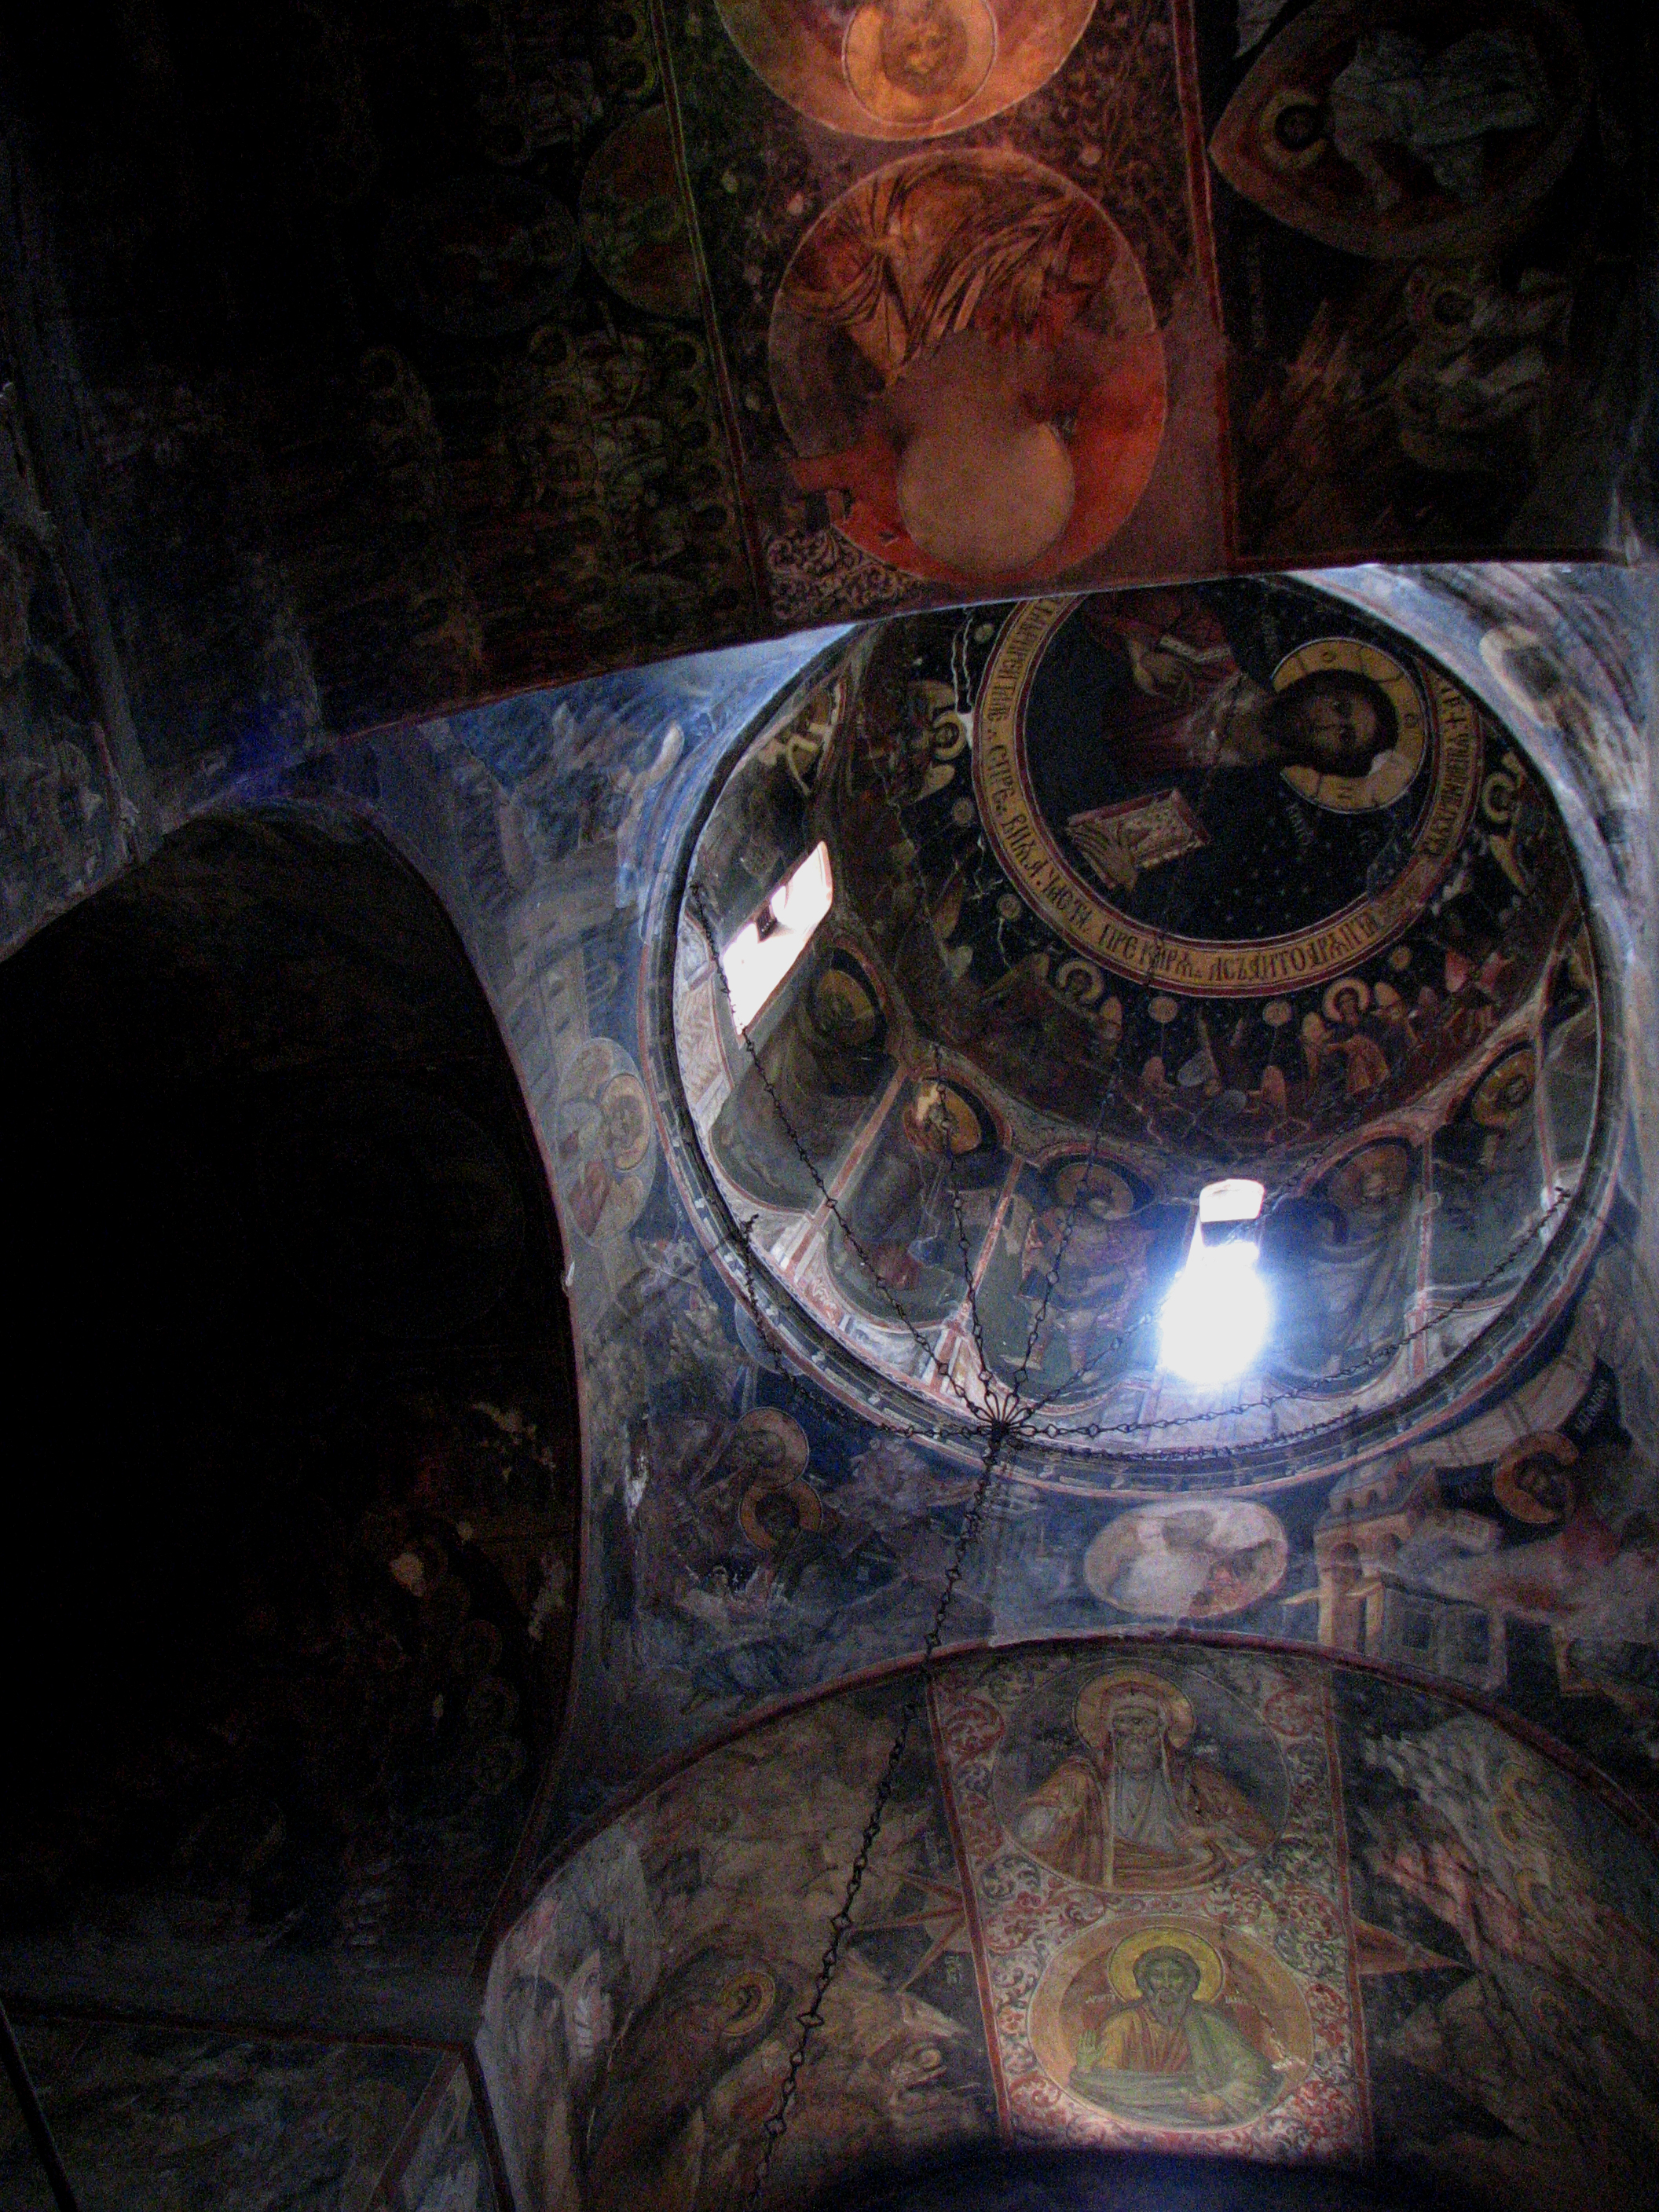
light, architecture, interior, monument, greek, religion, darkness, church, cross, lighting, art, temple, iconography, plan, romana, abigfave, image, orthodox, vaulting, unesco, eastern, fresco, dome, icon, platinumphoto, romania, worldheritage, soe, screenshot, bor, byzantine, biserica, arhitectura, wallachia, muntenia, orthodoxy, lumina, cruce, greaca, inscrisa, inscribed, cupola, pendentives, pendentive, pandantiv, pandantivi, romanian, ortodoxa, patrimoniu, ortodox, fresca, frescoes, cladire, byzantium, bizantin, valahia, tararomaneasca, christpantocrator, pantokrator, crucegreacainscrisa, orthodoxe, 14thcentury, curteadearges, ortodossa, basarab, xivcentury, sfnicolaedomnesc, greekcrossplan, basarabiofwallachia, lmiagiima1364701, godslight, eik n, ancient history